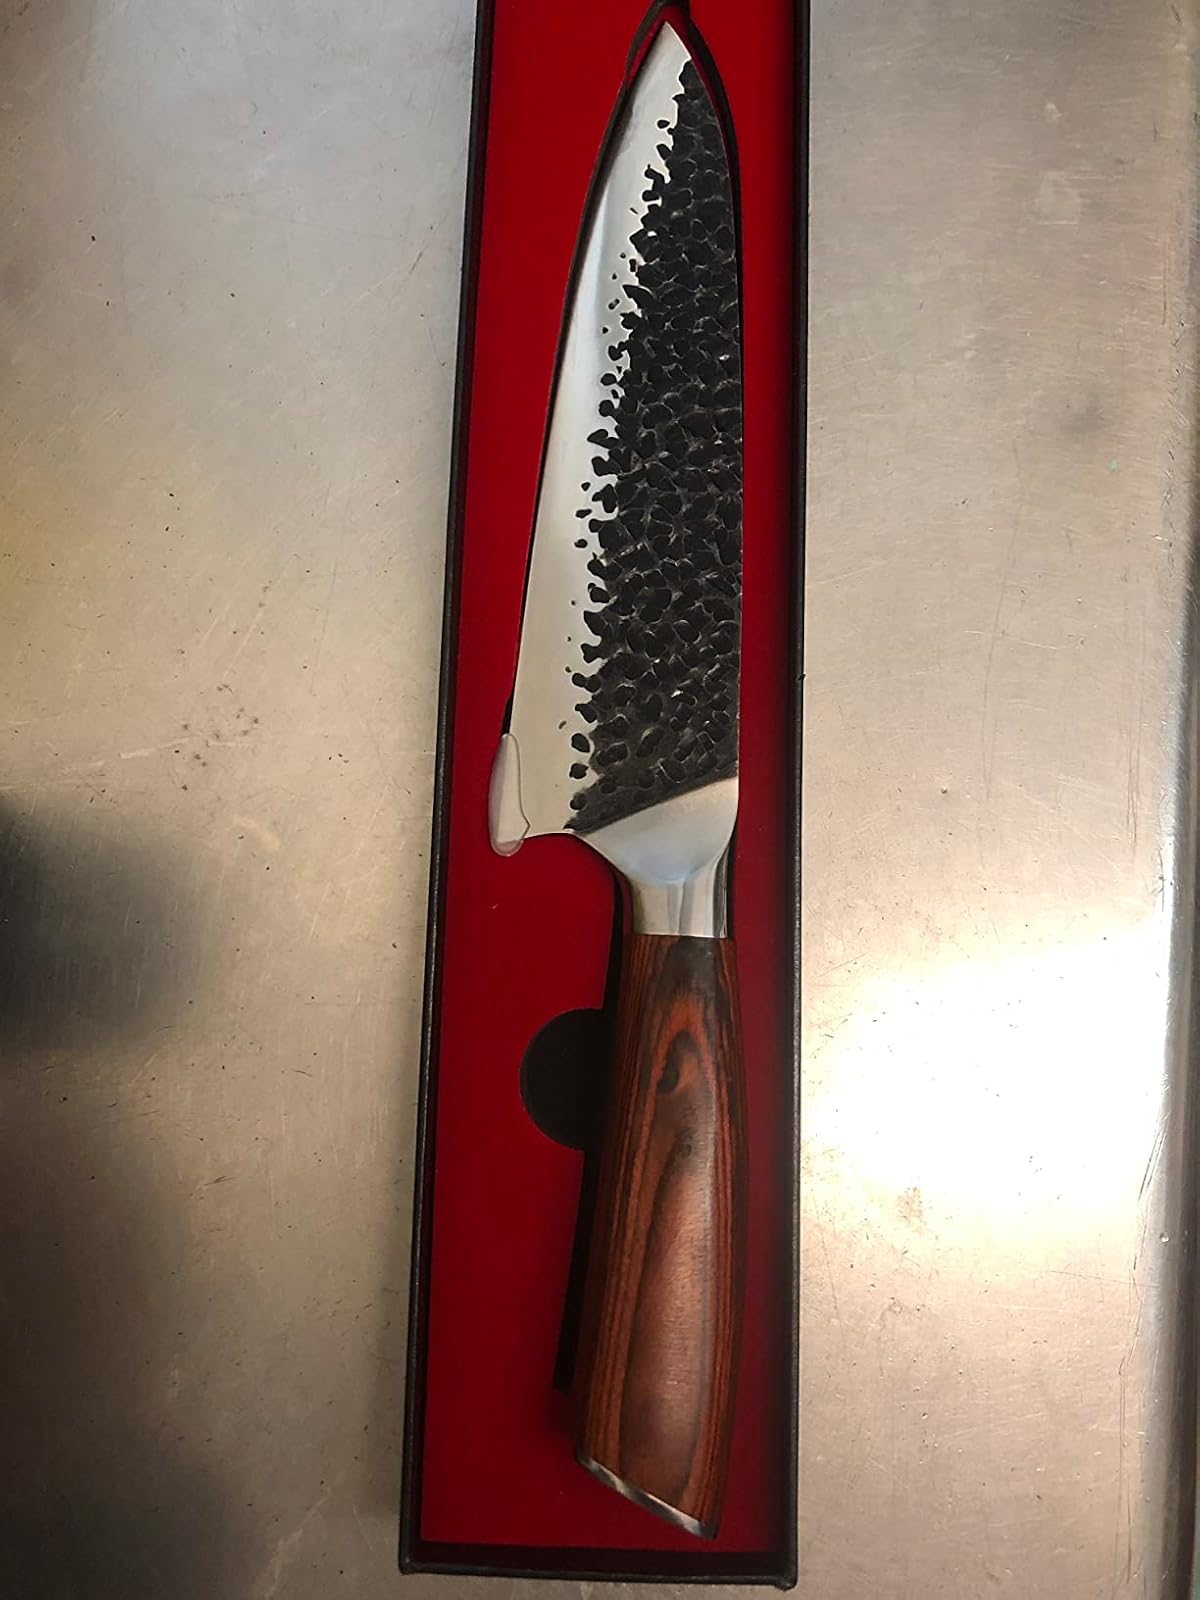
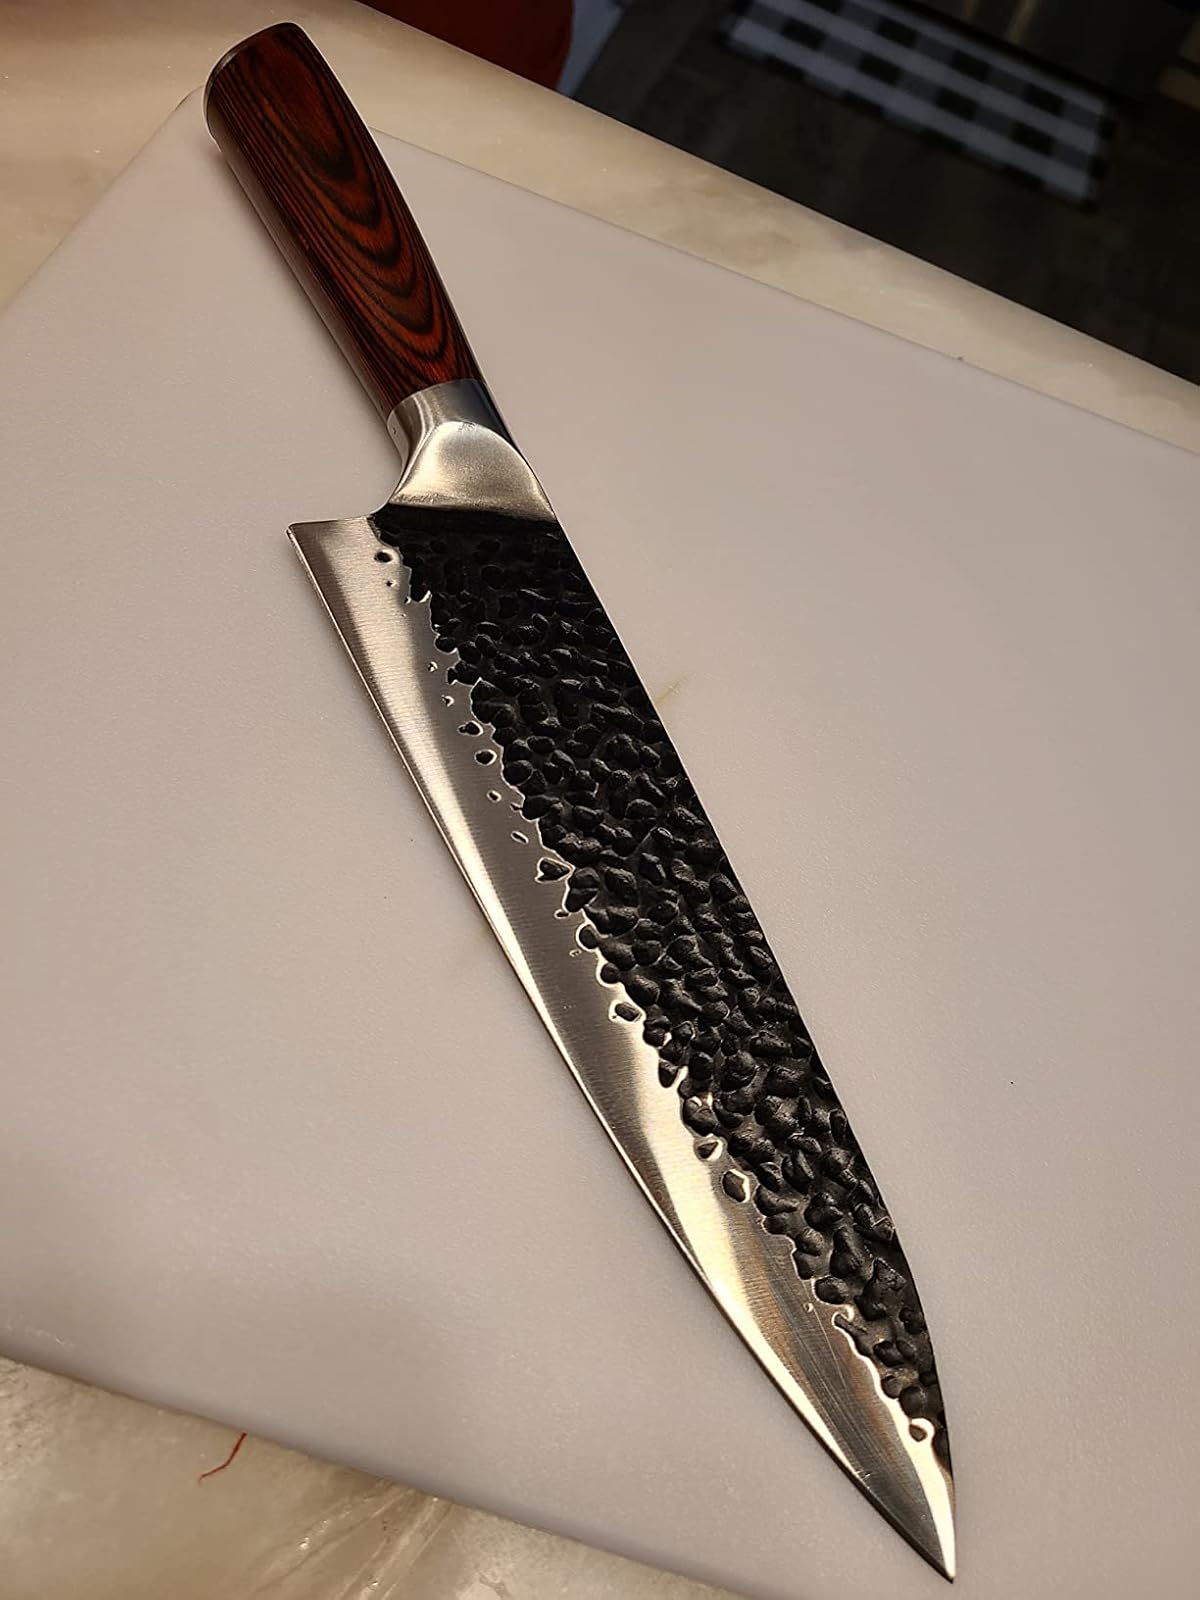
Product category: items_knife
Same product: yes